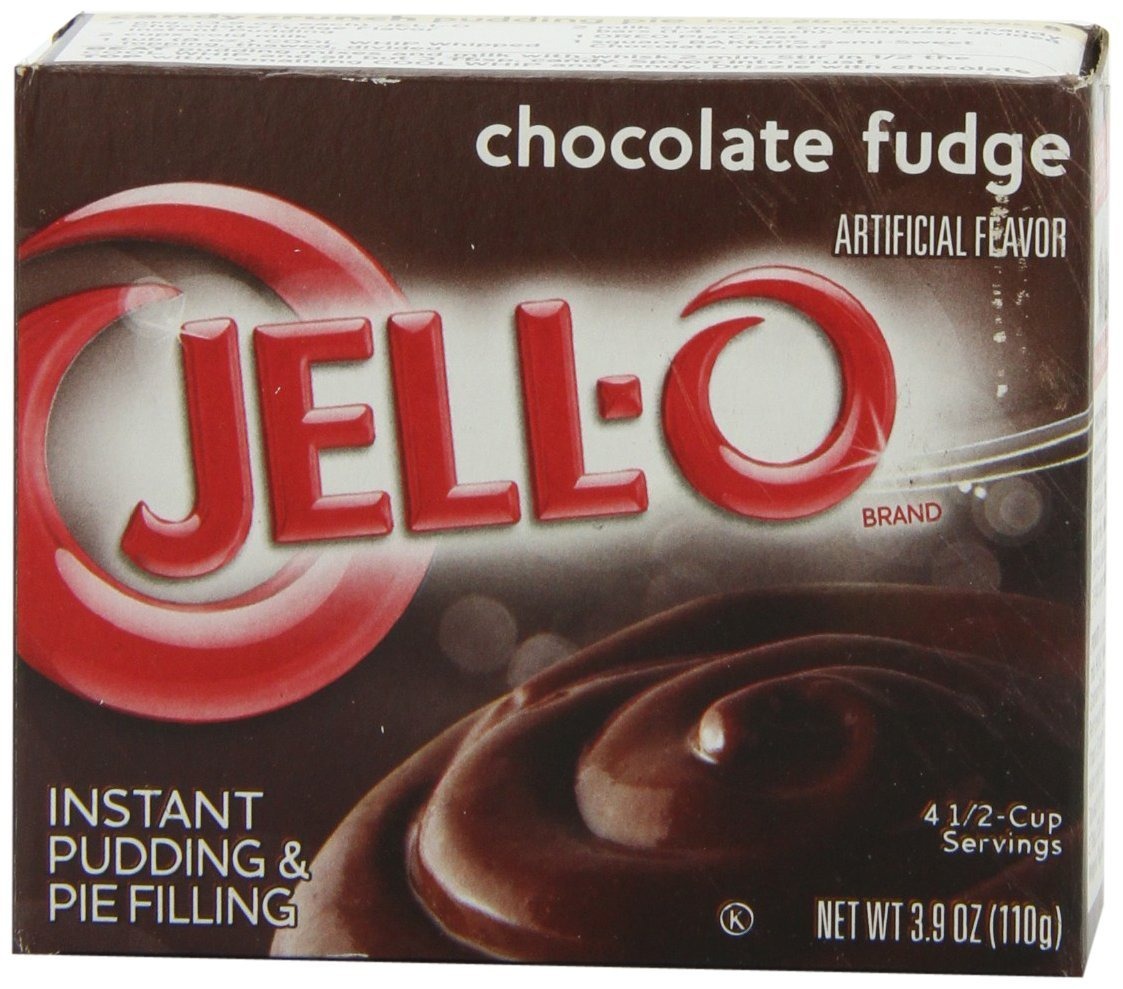
Item Name: Jell-O Chocolate Fudge Instant Pudding & Pie Filling Mix (24 ct Pack, 3.9 oz Boxes)
Bullet Point 1: Twenty-four 3.9 oz boxes of Jell-O Chocolate Fudge Instant Pudding Mix
Bullet Point 2: Jell-O Chocolate Fudge Instant Pudding Mix tastes great alone or in desserts
Bullet Point 3: Instant chocolate pudding is fat-free
Bullet Point 4: Contains no artificial sweeteners or high fructose corn syrup
Bullet Point 5: Individually packaged in a sealed pouch for freshness
Value: 24.0
Unit: Count

Price: 1.5